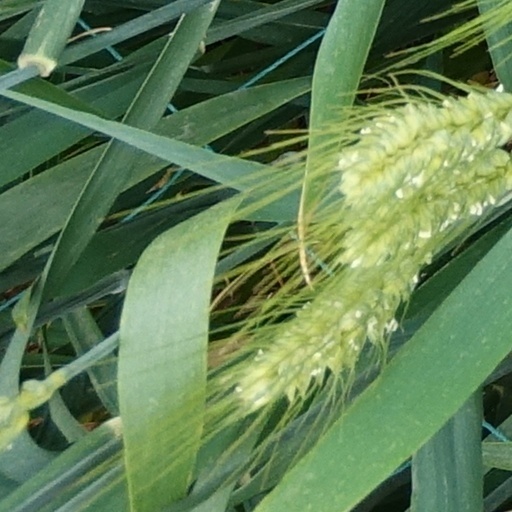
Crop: wheat